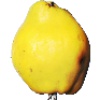
Label: Quince 1